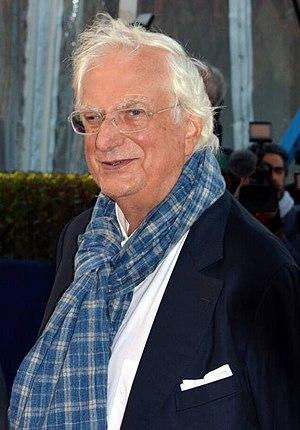
Bertrand Tavernier au festival du cinéma américain de Deauville